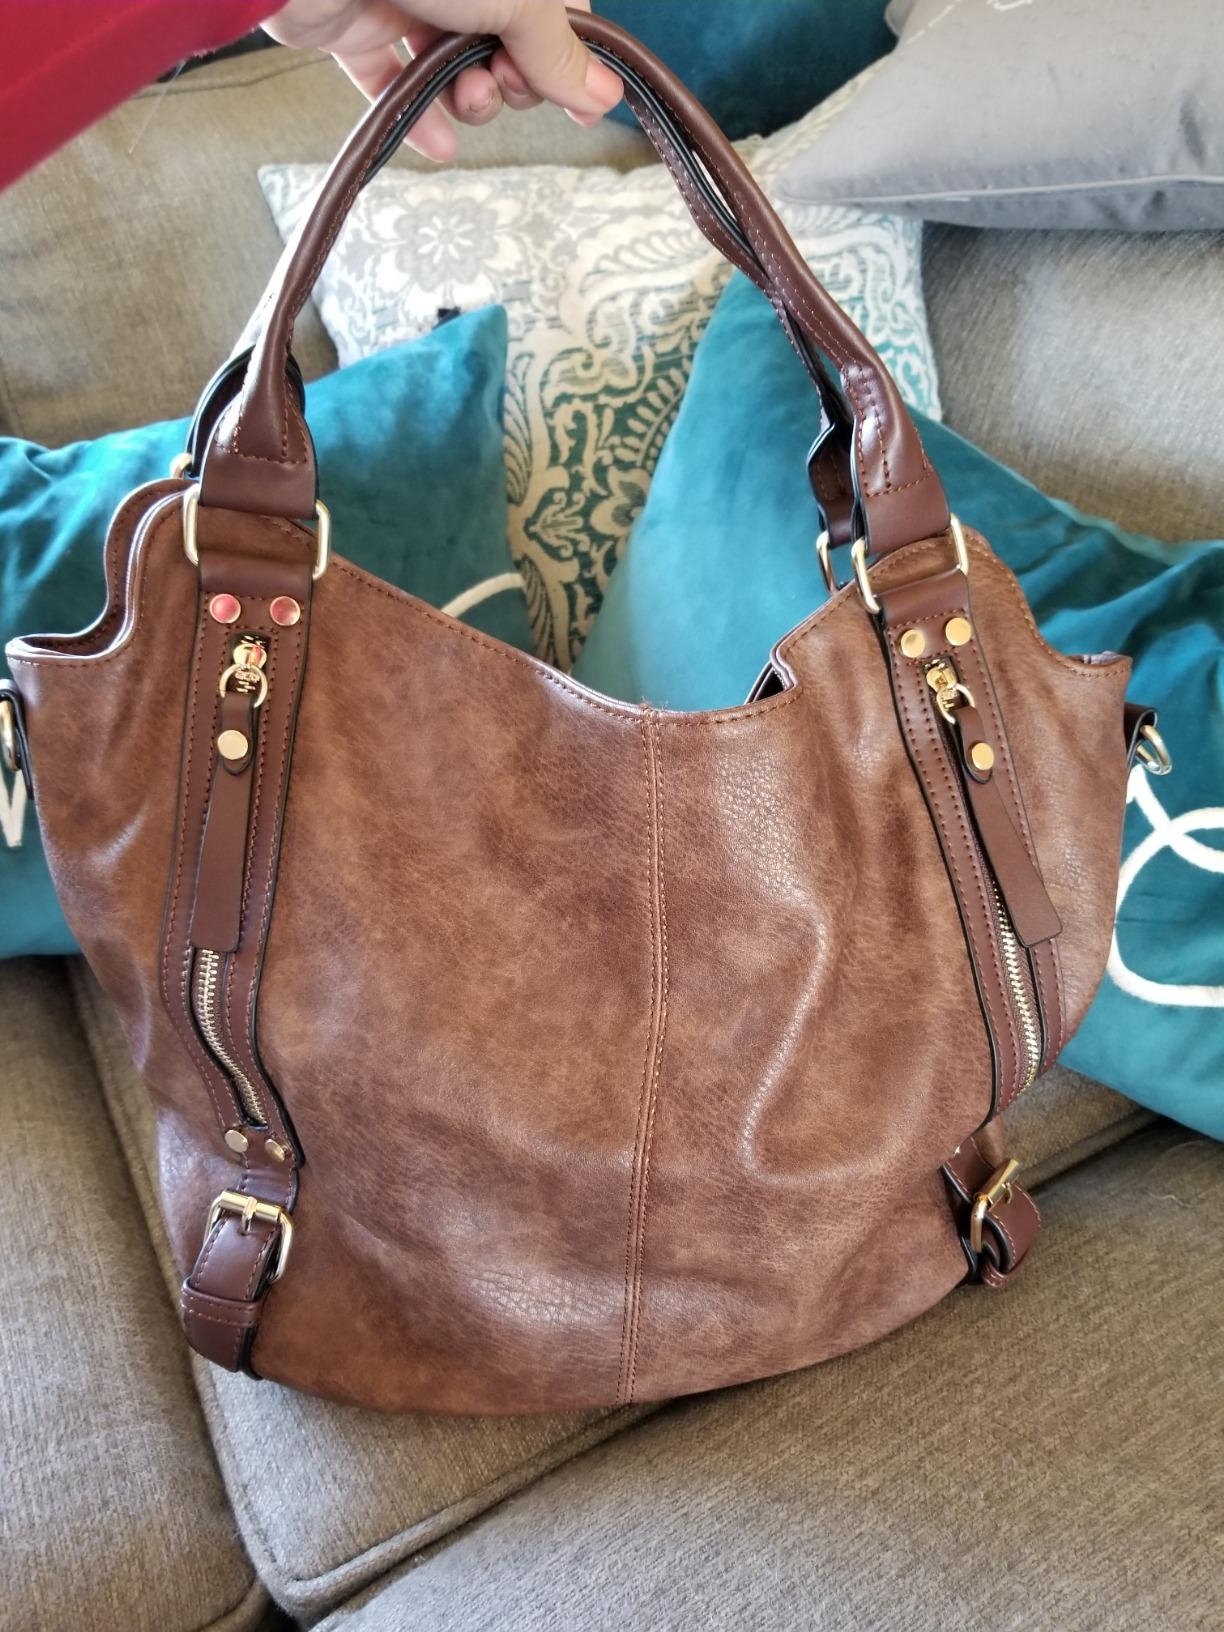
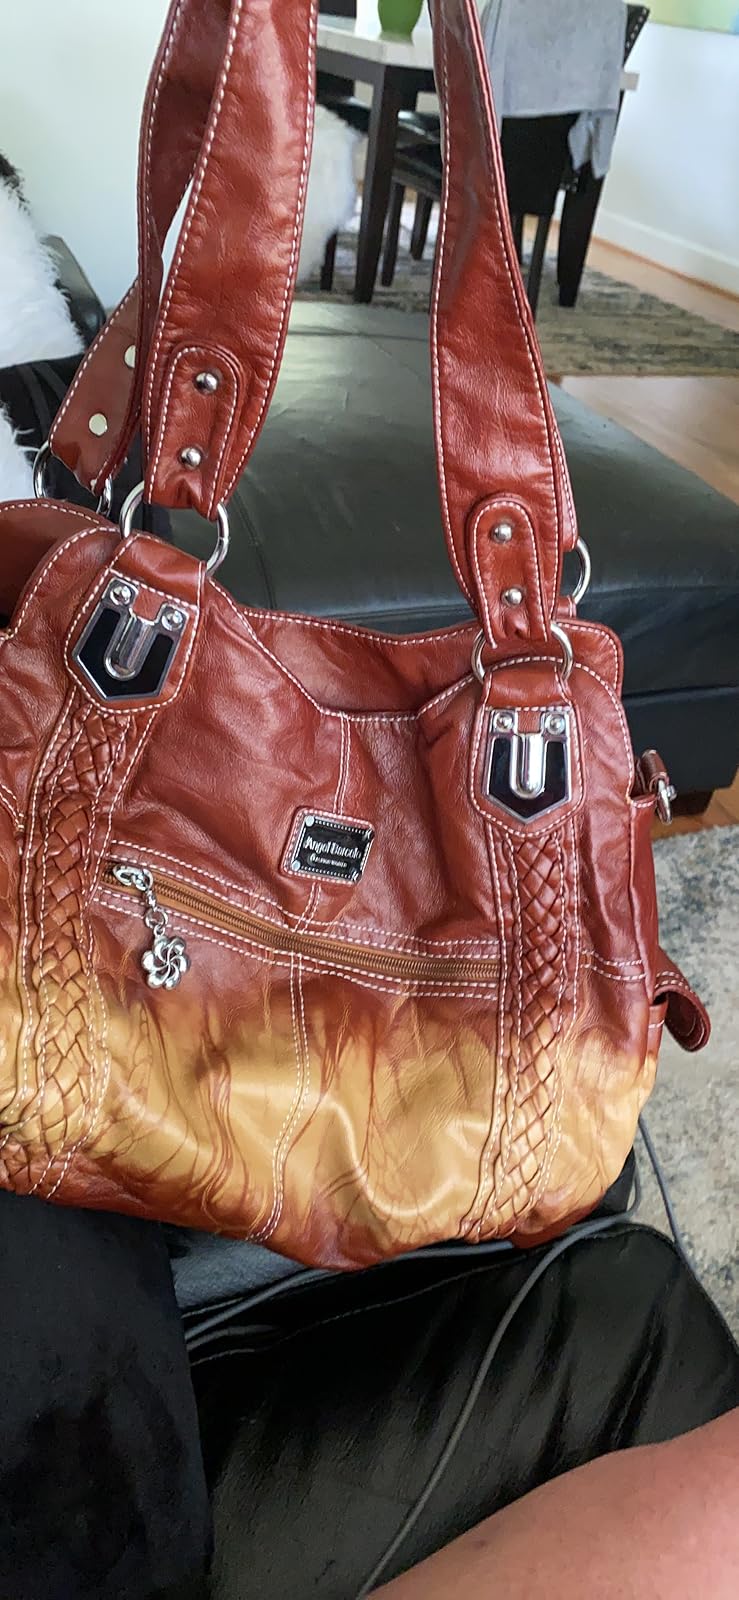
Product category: accessories_handbag
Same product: no